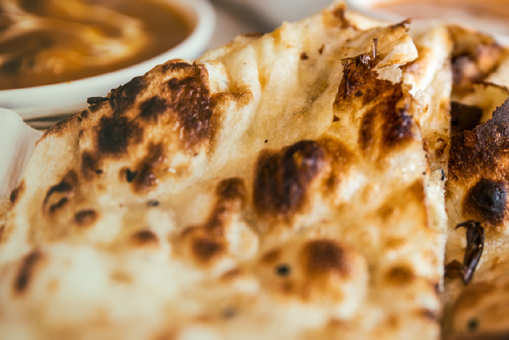
Dish: butter_naan